Mary Agnes Bishop

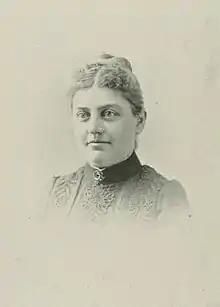
"A Woman of the Century"

Mary Agnes Bishop ( Dalrymple; August 12, 1857 – June 14, 1934) was an American journalist, newspaper editor, and newspaper publisher. She was an accomplished linguist, and throughout her life, continued to study languages with various teachers.